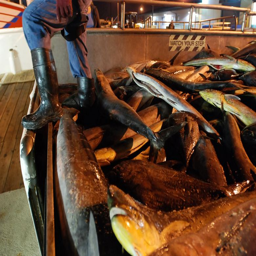
a worker receives fish from a fishing vessel crewed by foreign fishermen .